Wilbur Wants to Kill Himself

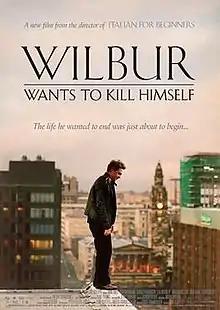

Wilbur Wants to Kill Himself is a 2002 Danish-Scottish drama film directed by Lone Scherfig and starring Jamie Sives, Adrian Rawlins, Shirley Henderson, Lisa McKinlay, Mads Mikkelsen, and Julia Davis. Harbour and his suicidal brother, Wilbur, inherit their father's secondhand bookshop in their native Glasgow. Their lives become entangled with a woman called Alice and her young daughter, Mary, after the two visit the shop. Idealistic Mary captures Wilbur's heart, and may be able to help save his life or help him find peace.